Edgar Lubbock

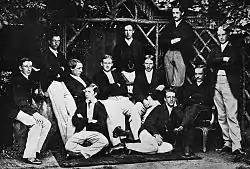
Eton College cricket XI of 1866. Lubbock is seated in the centre of the middle row

Lubbock was a member of the Eton College cricket XI from 1864 to 1866; after leaving college, he played for various teams including Marylebone Cricket Club, I Zingari and the Gentlemen of Kent. He was described as "a right-handed batsman with an awkward style, (who) bowled left underhand fast".